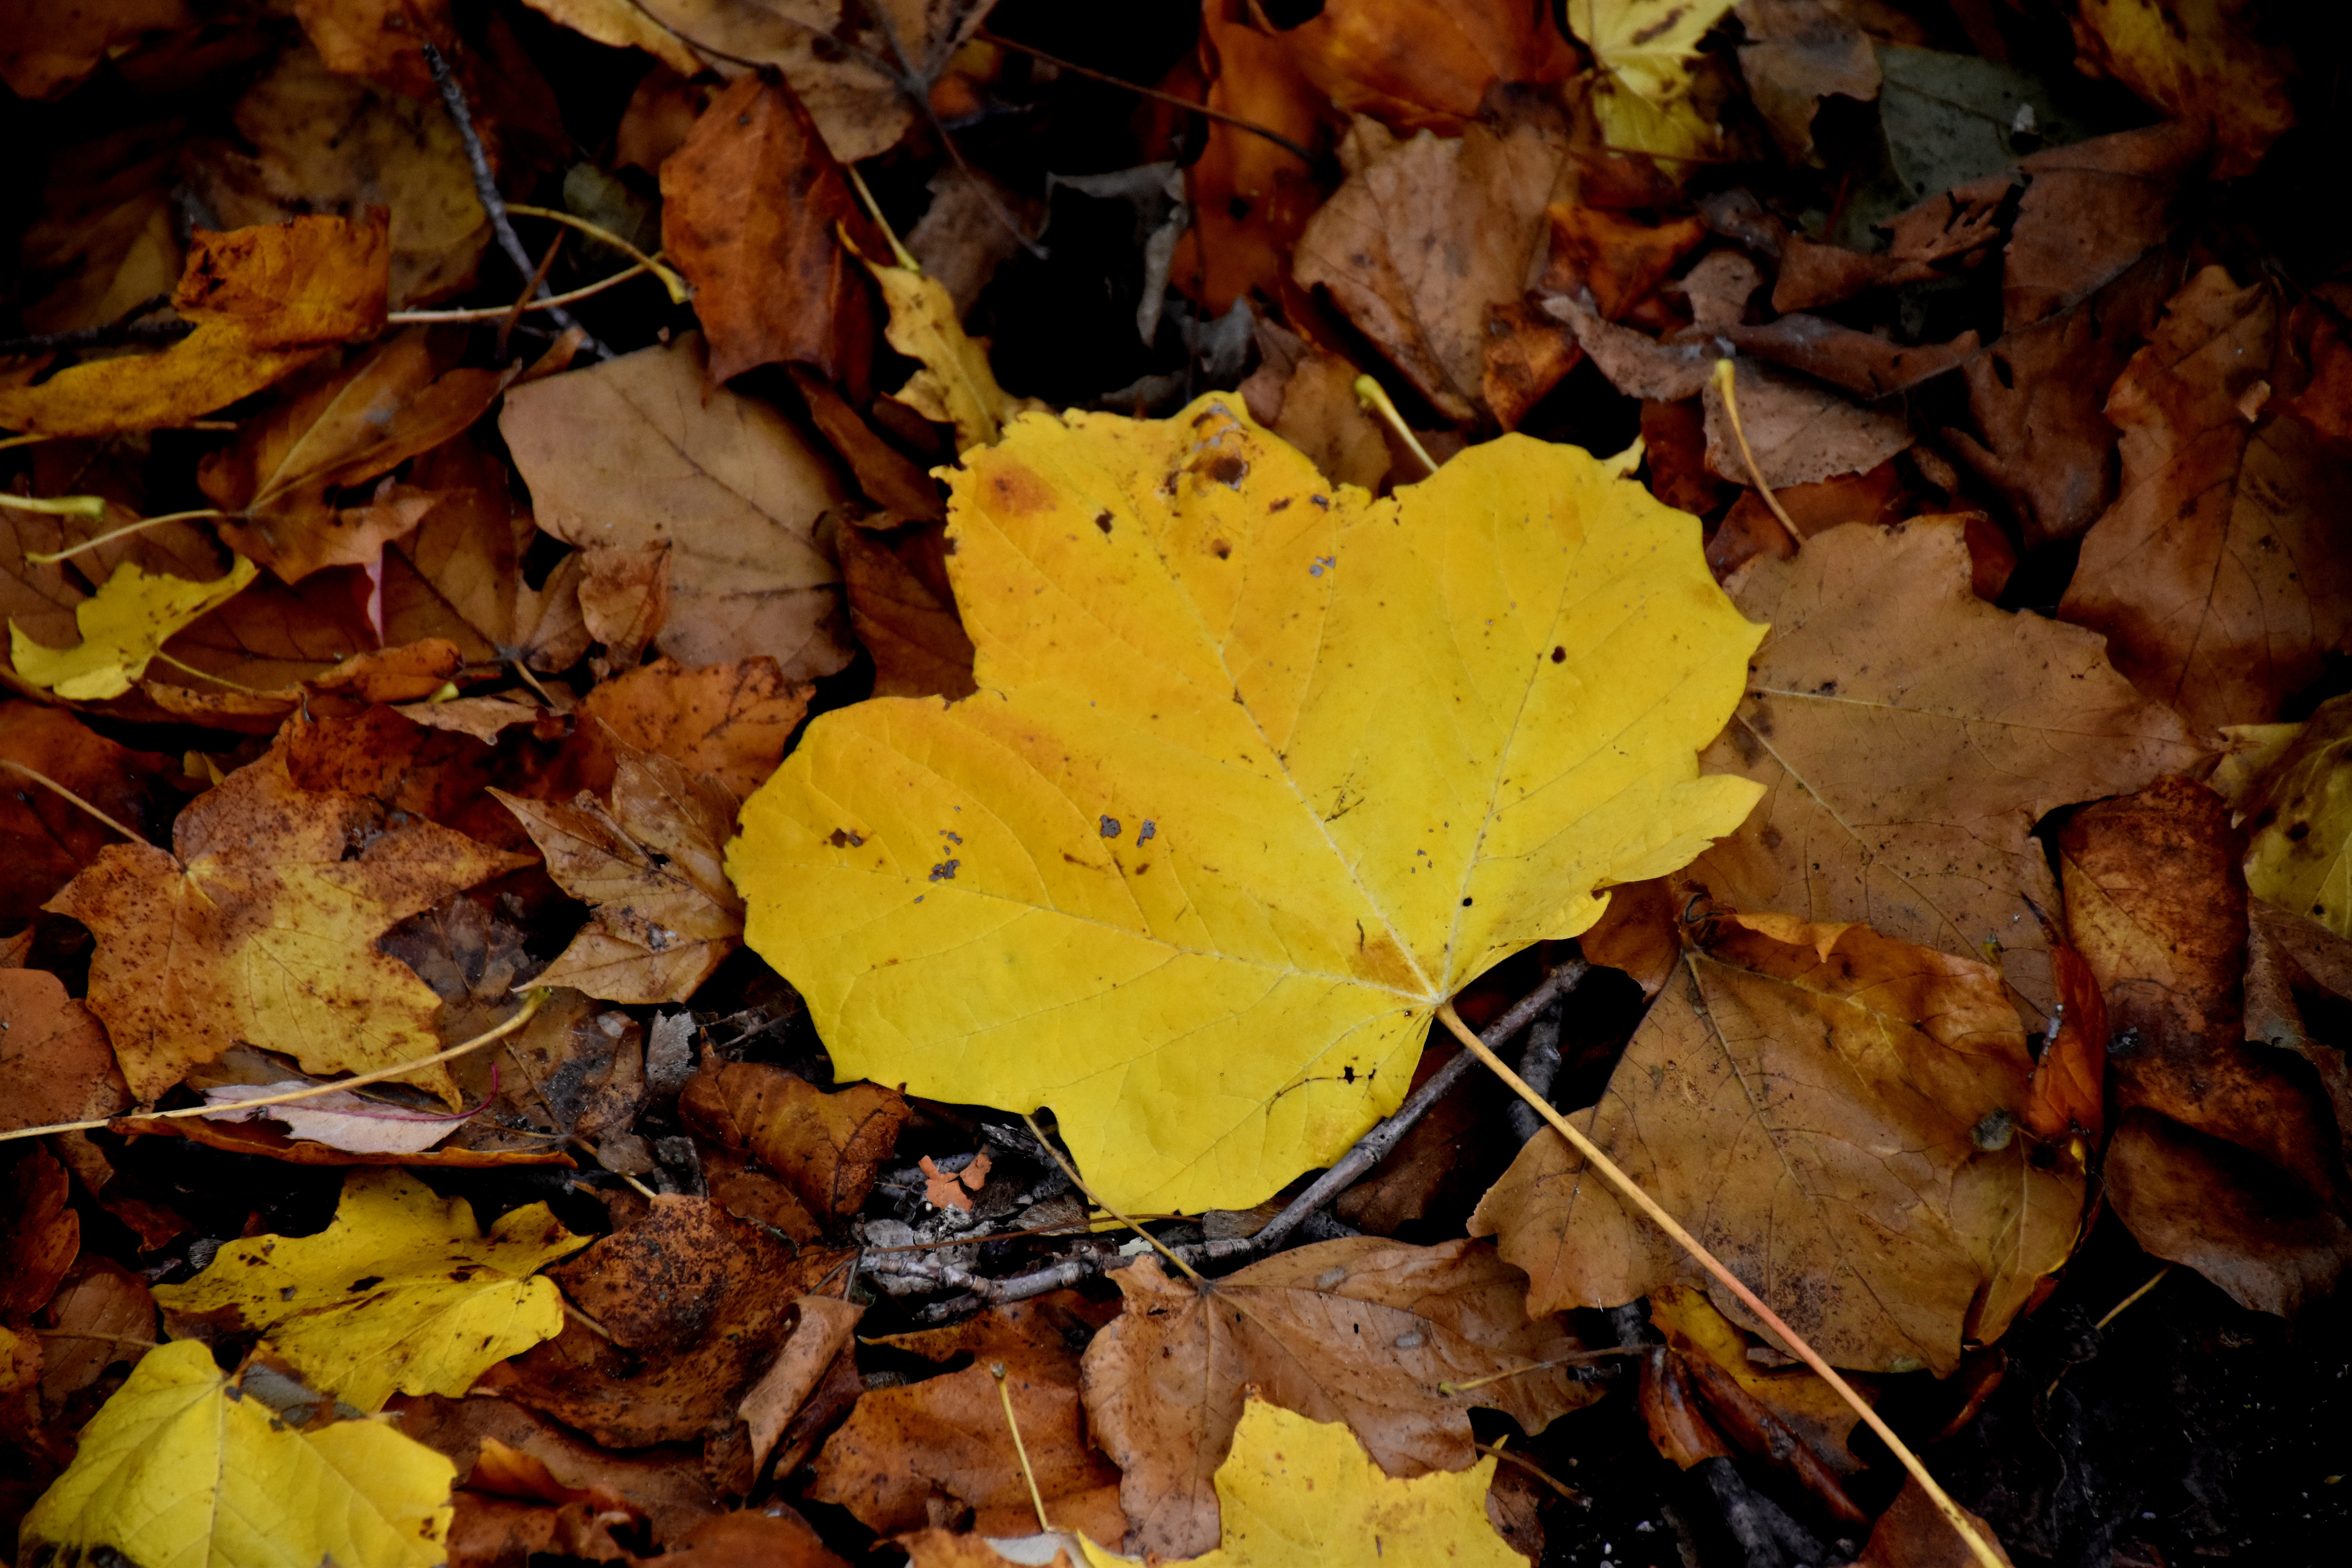
tree, nature, plant, leaf, autumn, yellow, season, maple leaf, deciduous, woody plant, land plant